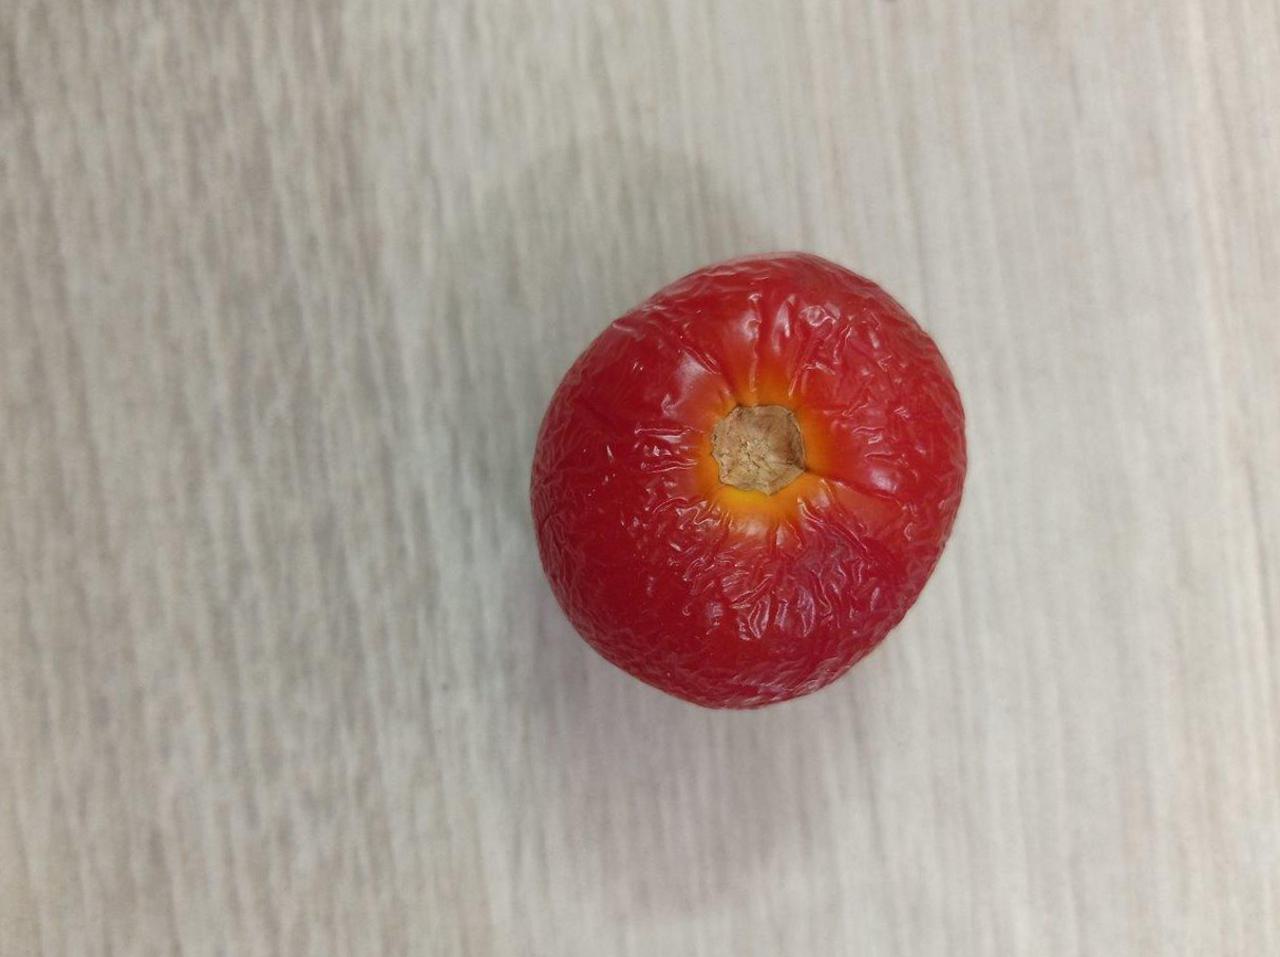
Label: Rotten